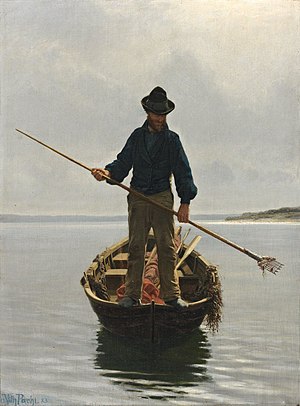
Lyster
Vilhelm Pacht: Ålefiskeren.